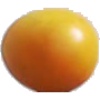
Label: cherry_wax_yellow